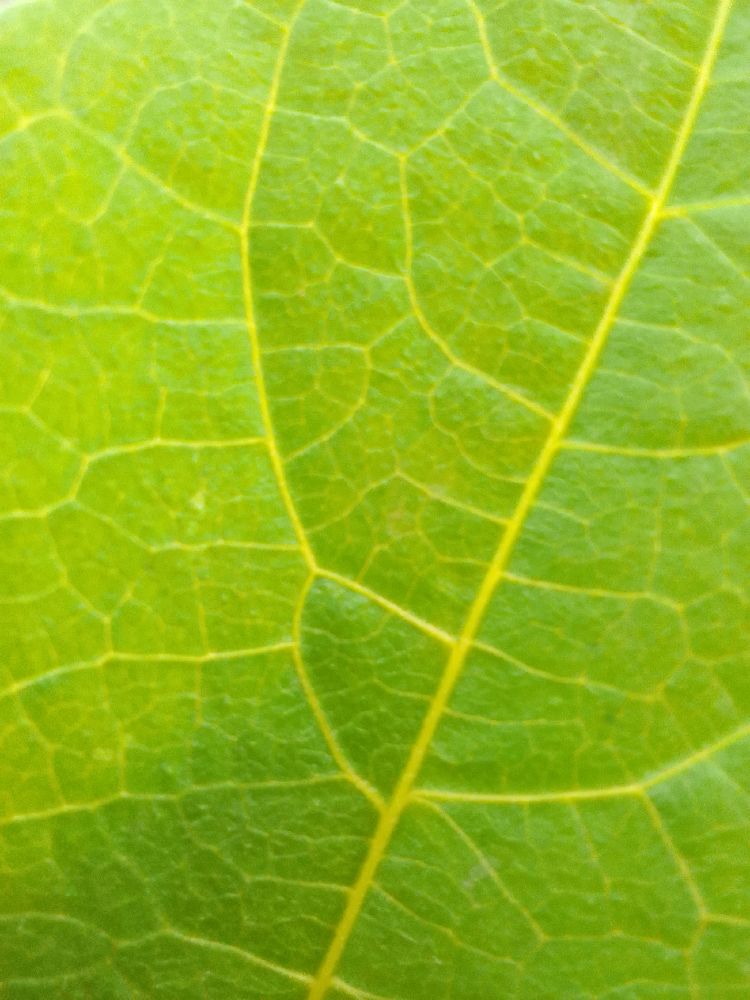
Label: healthy